Borden Milk Co. Creamery and Ice Factory

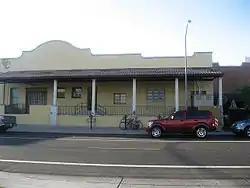

The Borden Milk Co. Creamery and Ice Factory is a historical site in Tempe, Arizona. Built originally as an ice plant, it was altered to also produce pasteurized bottled milk. The Pacific Creamery Plant was sold in 1927, and it operated under the Borden name until its closure in 1953. The building stood empty until it was reopened as Four Peaks Brewery, a restaurant and regional brewery. The Borden operation had enough impact on the city that a new park was designated "Creamery Park" in 1999.